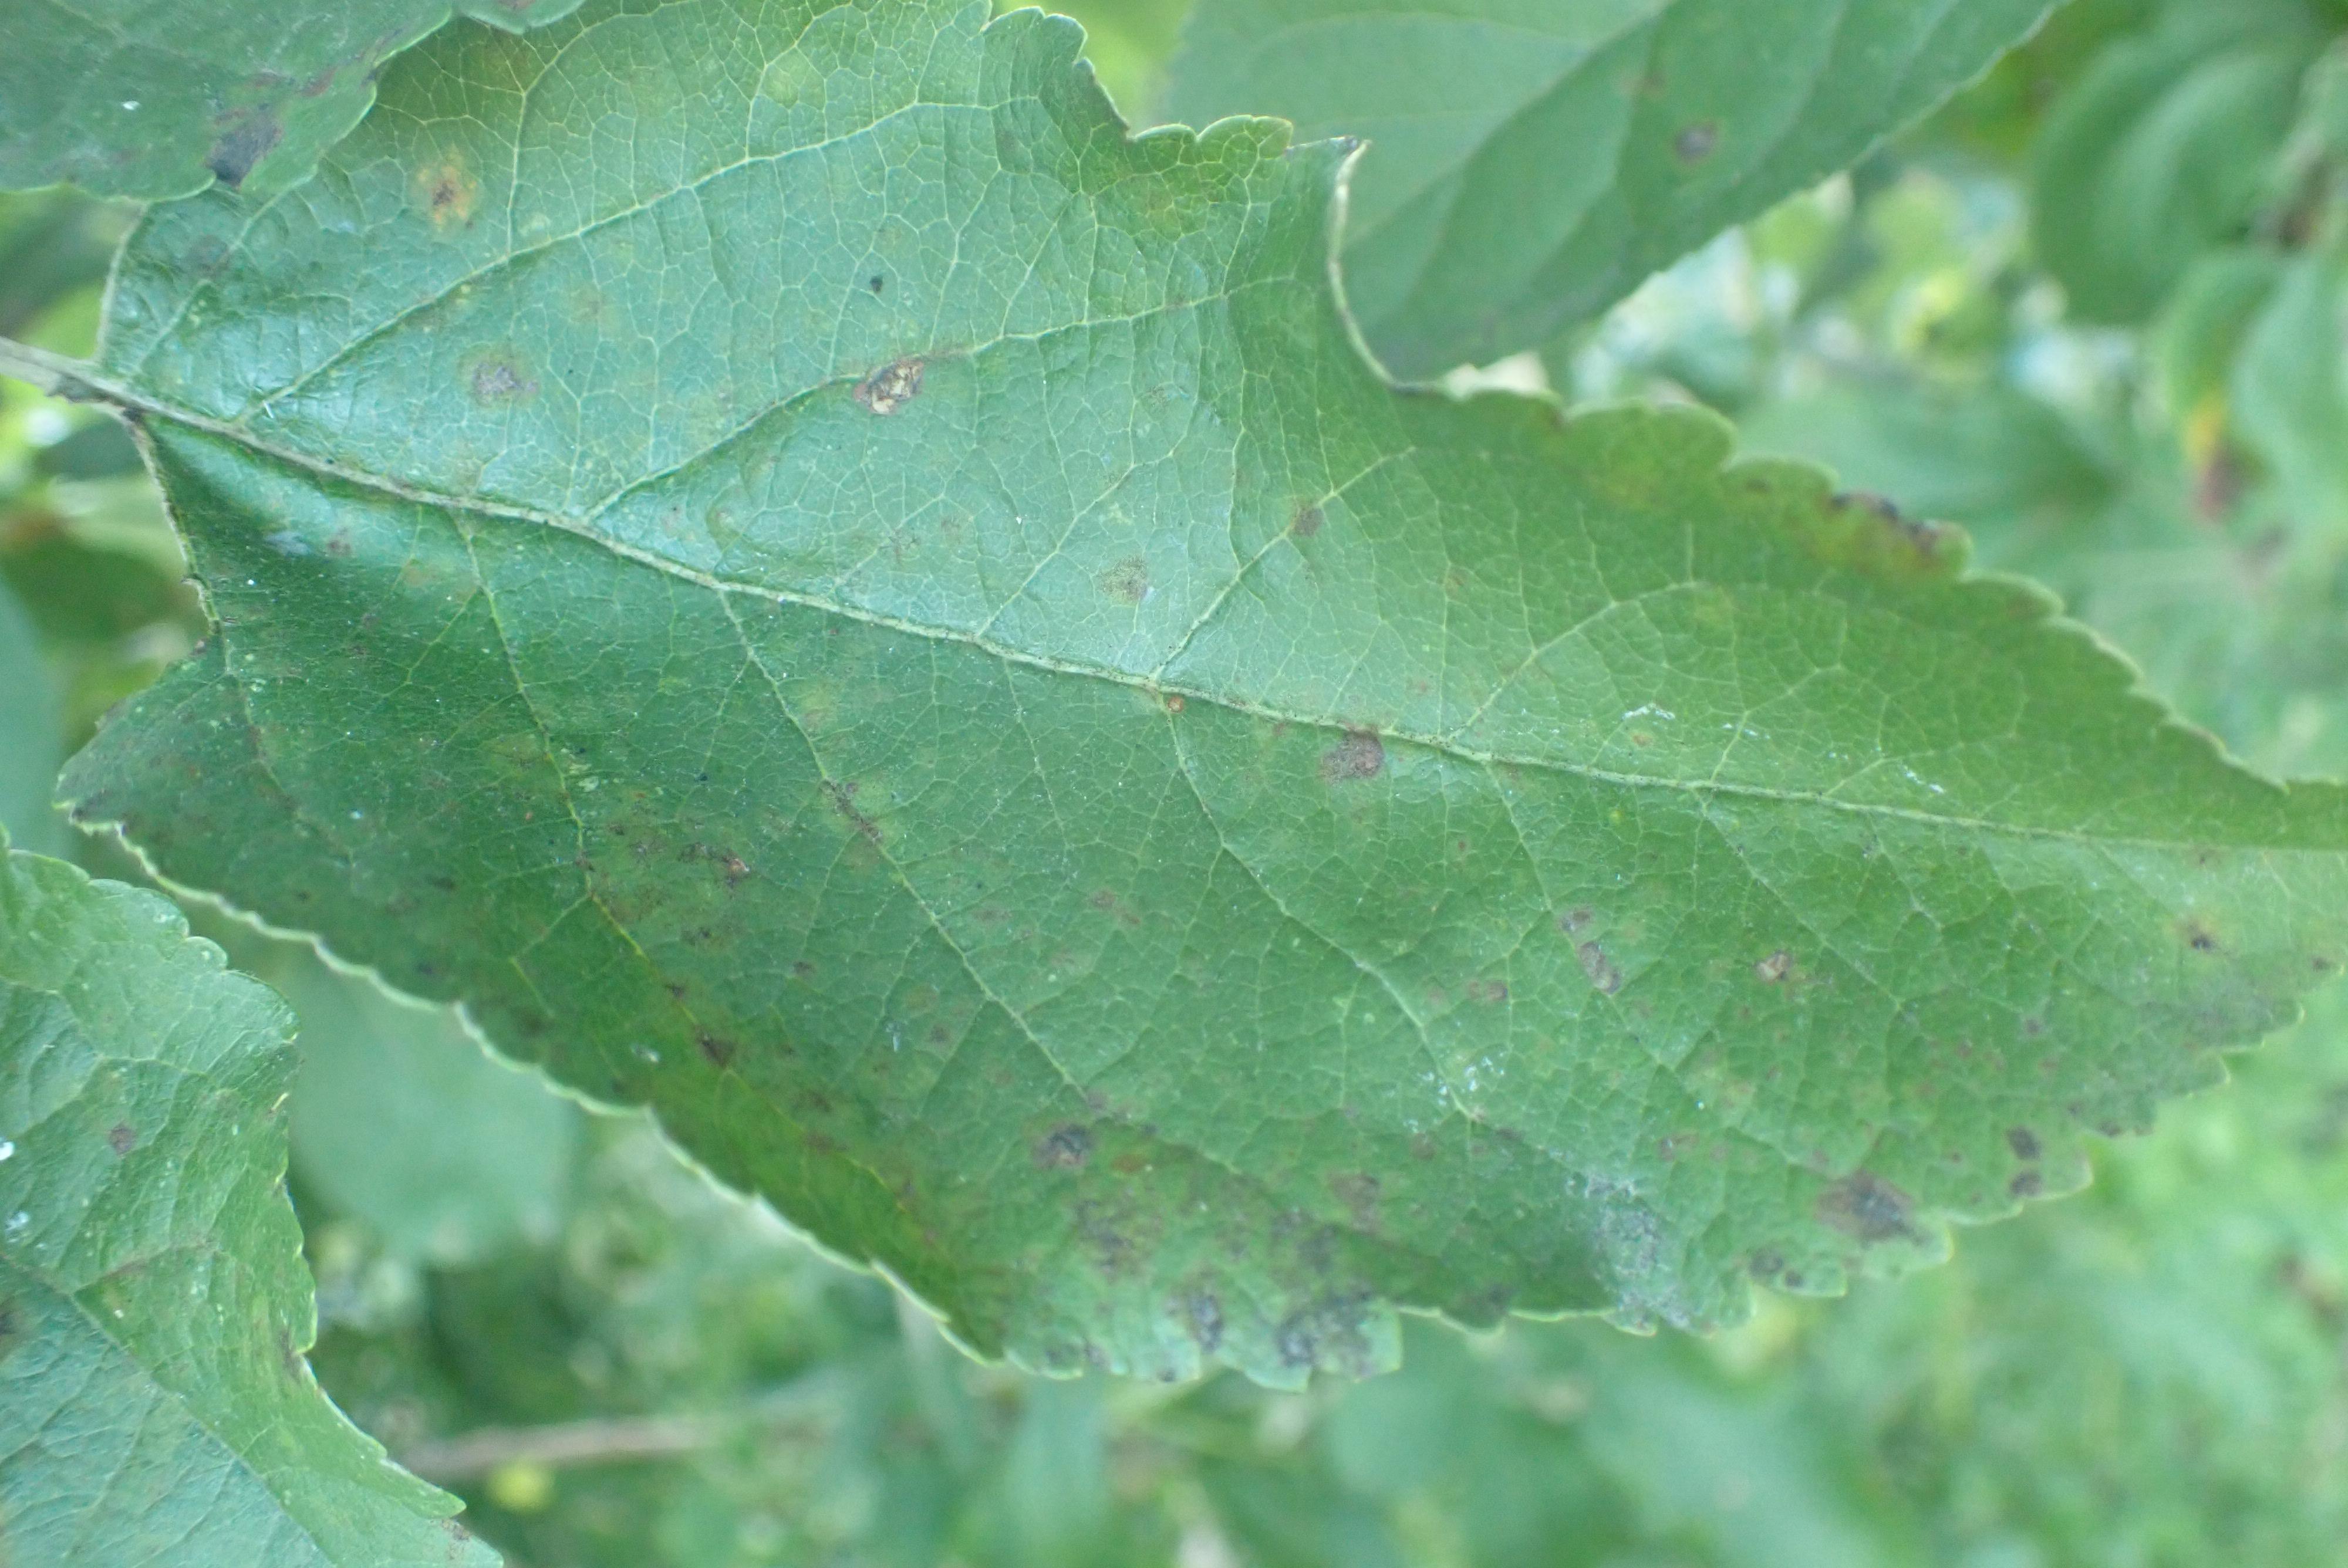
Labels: complex